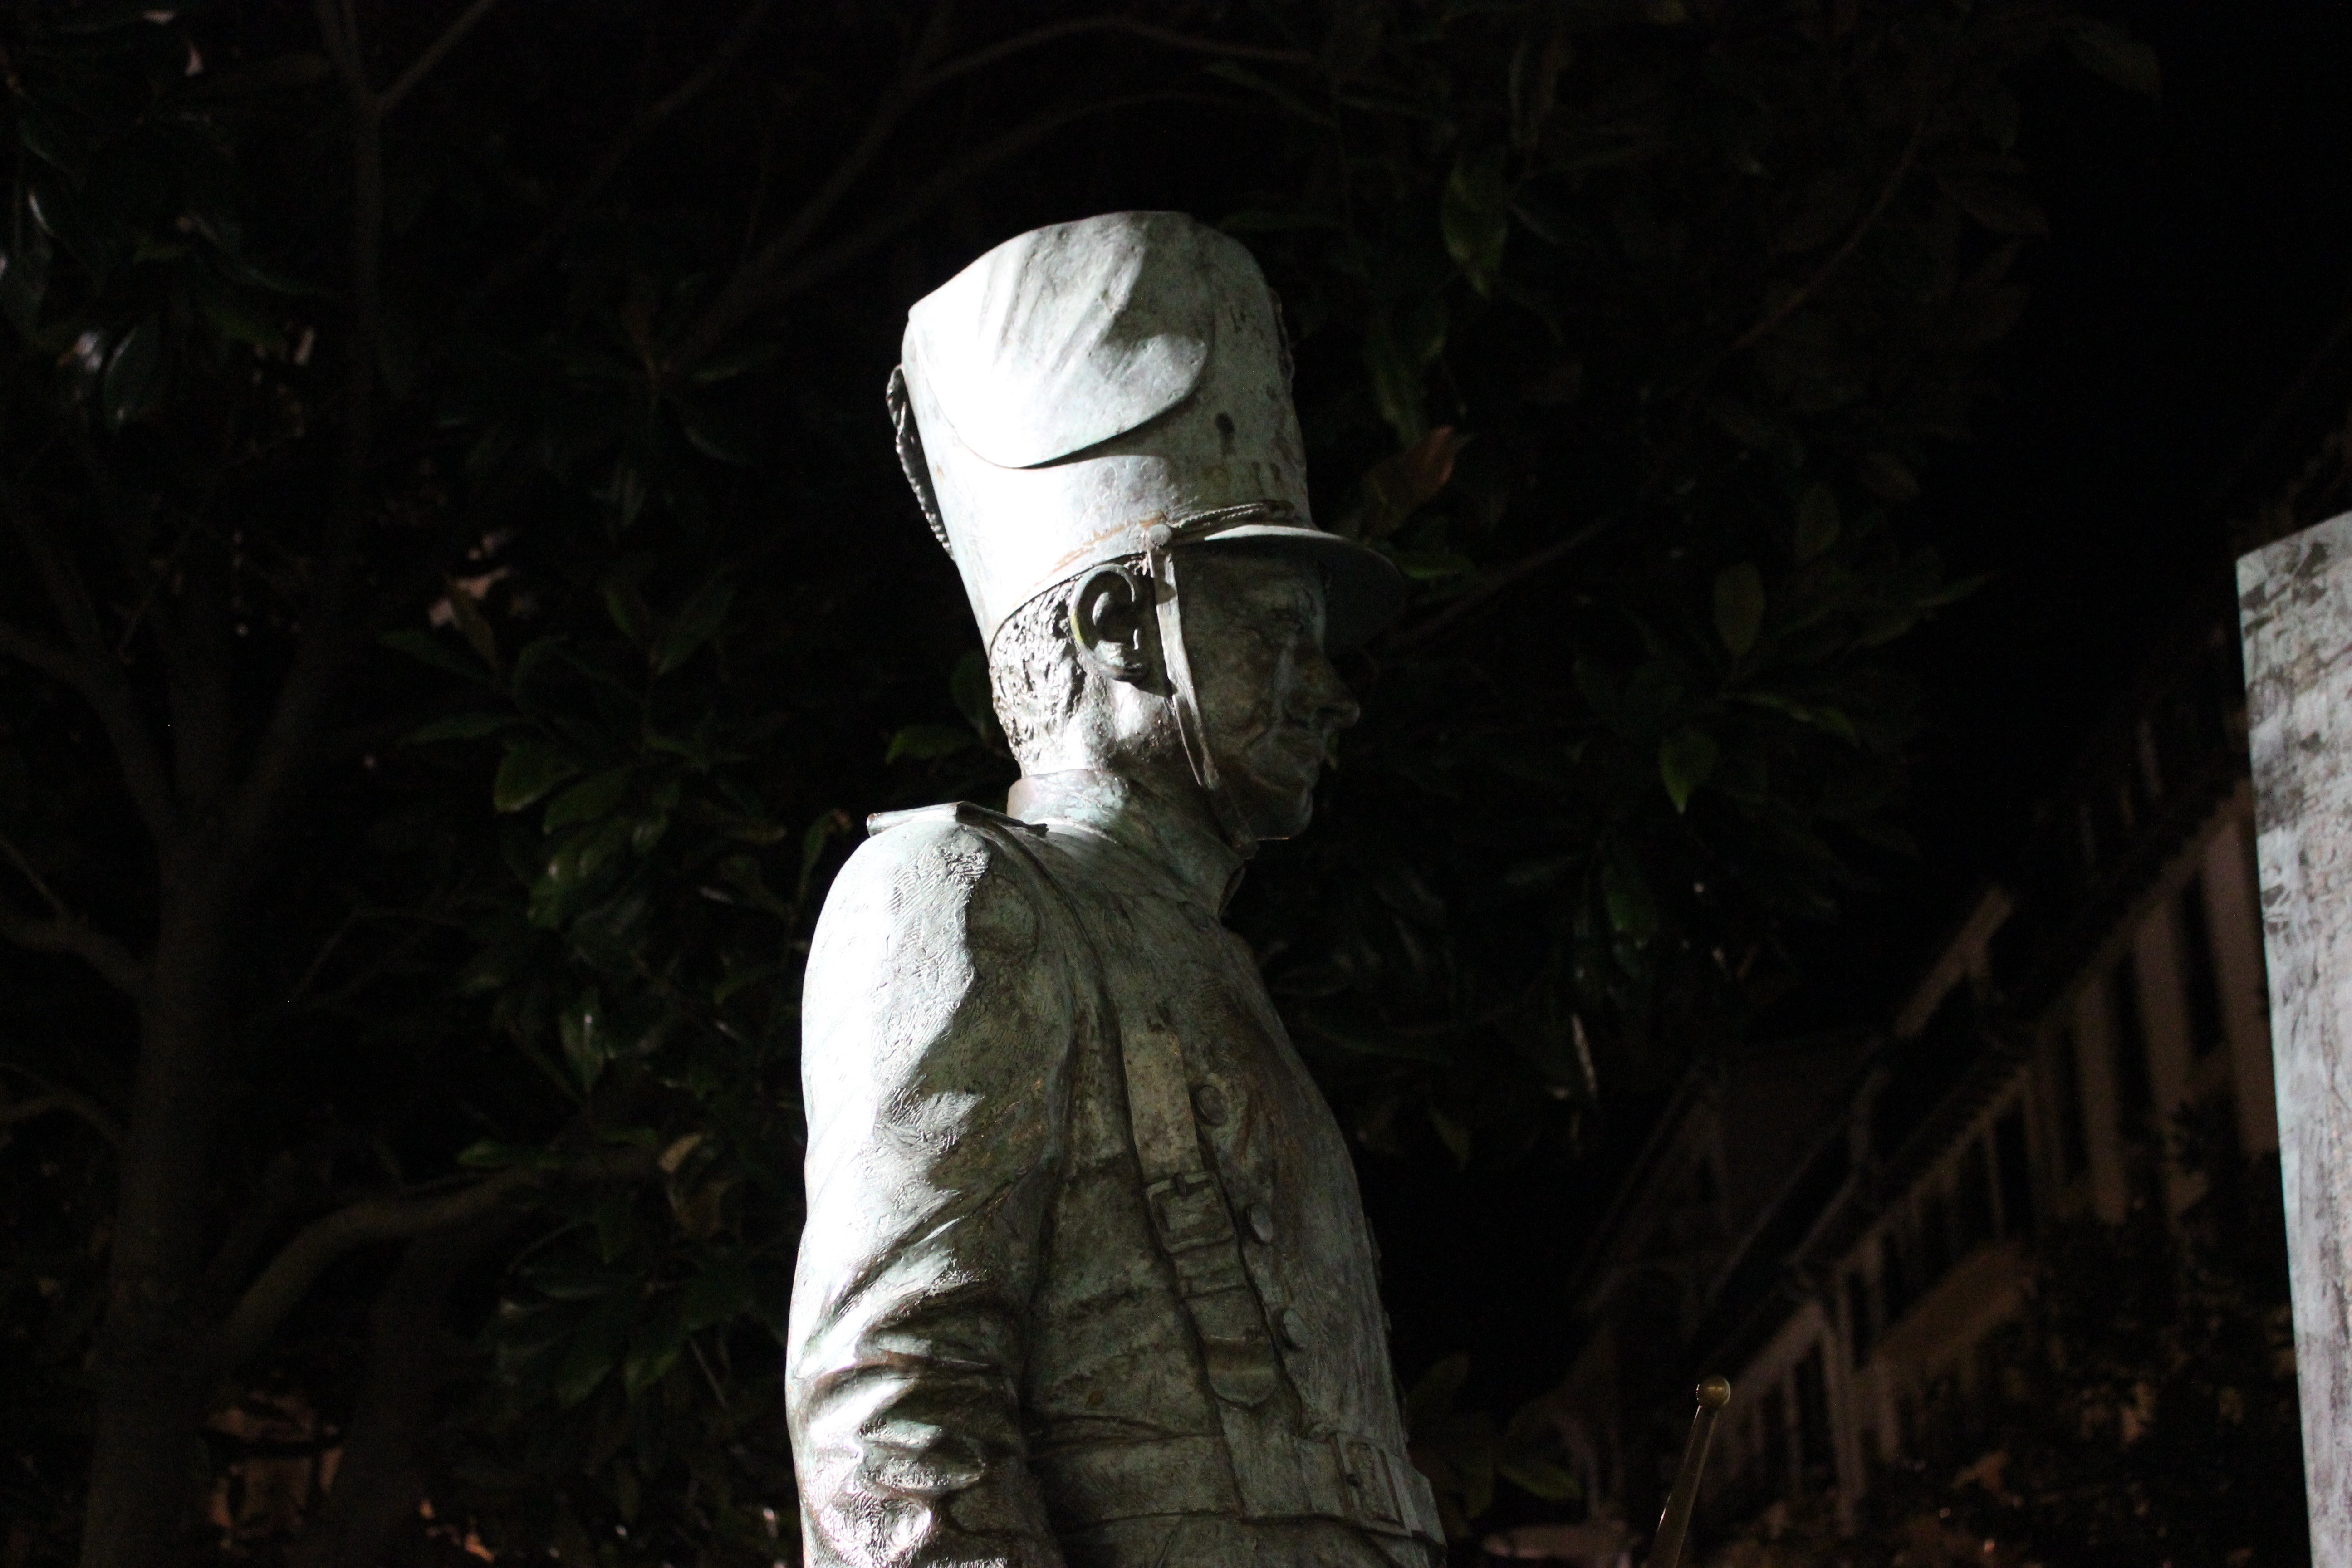
monument, statue, soldier, plaza, religion, darkness, face, sculpture, art, temple, photograph